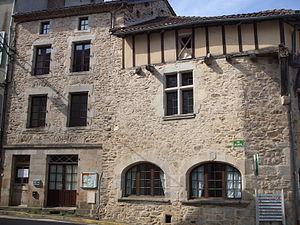
Châlus est une commune française située dans le département de la Haute-Vienne, en région Nouvelle-Aquitaine. Localisée au sud-ouest de Limoges et au nord-est de Périgueux, elle appartient au Limousin historique. Elle est connue pour être le lieu où le roi d'Angleterre Richard Cœur de Lion fut mortellement blessé en 1199.